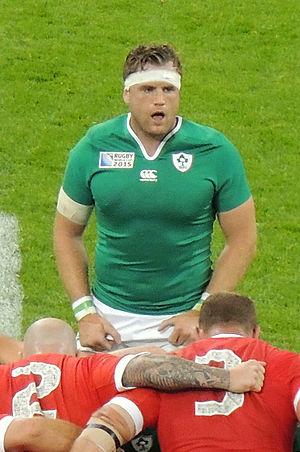
James Peter Richard Heaslip ou plus simplement Jamie Heaslip, est né le 15 décembre 1983 à Tibériade. C’est un joueur de rugby à XV, qui joue avec l'équipe d'Irlande depuis 2006, évoluant au poste de troisième ligne centre.